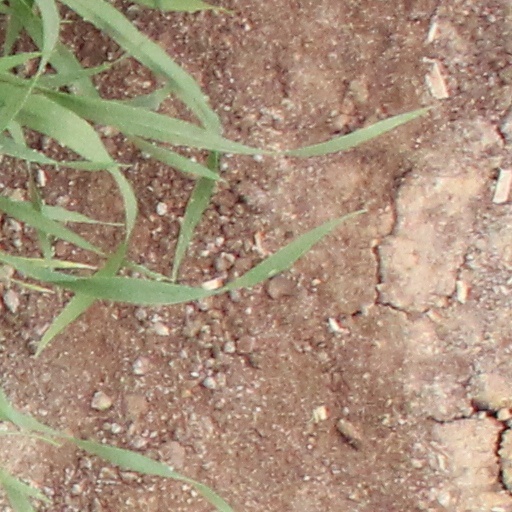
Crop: wheat